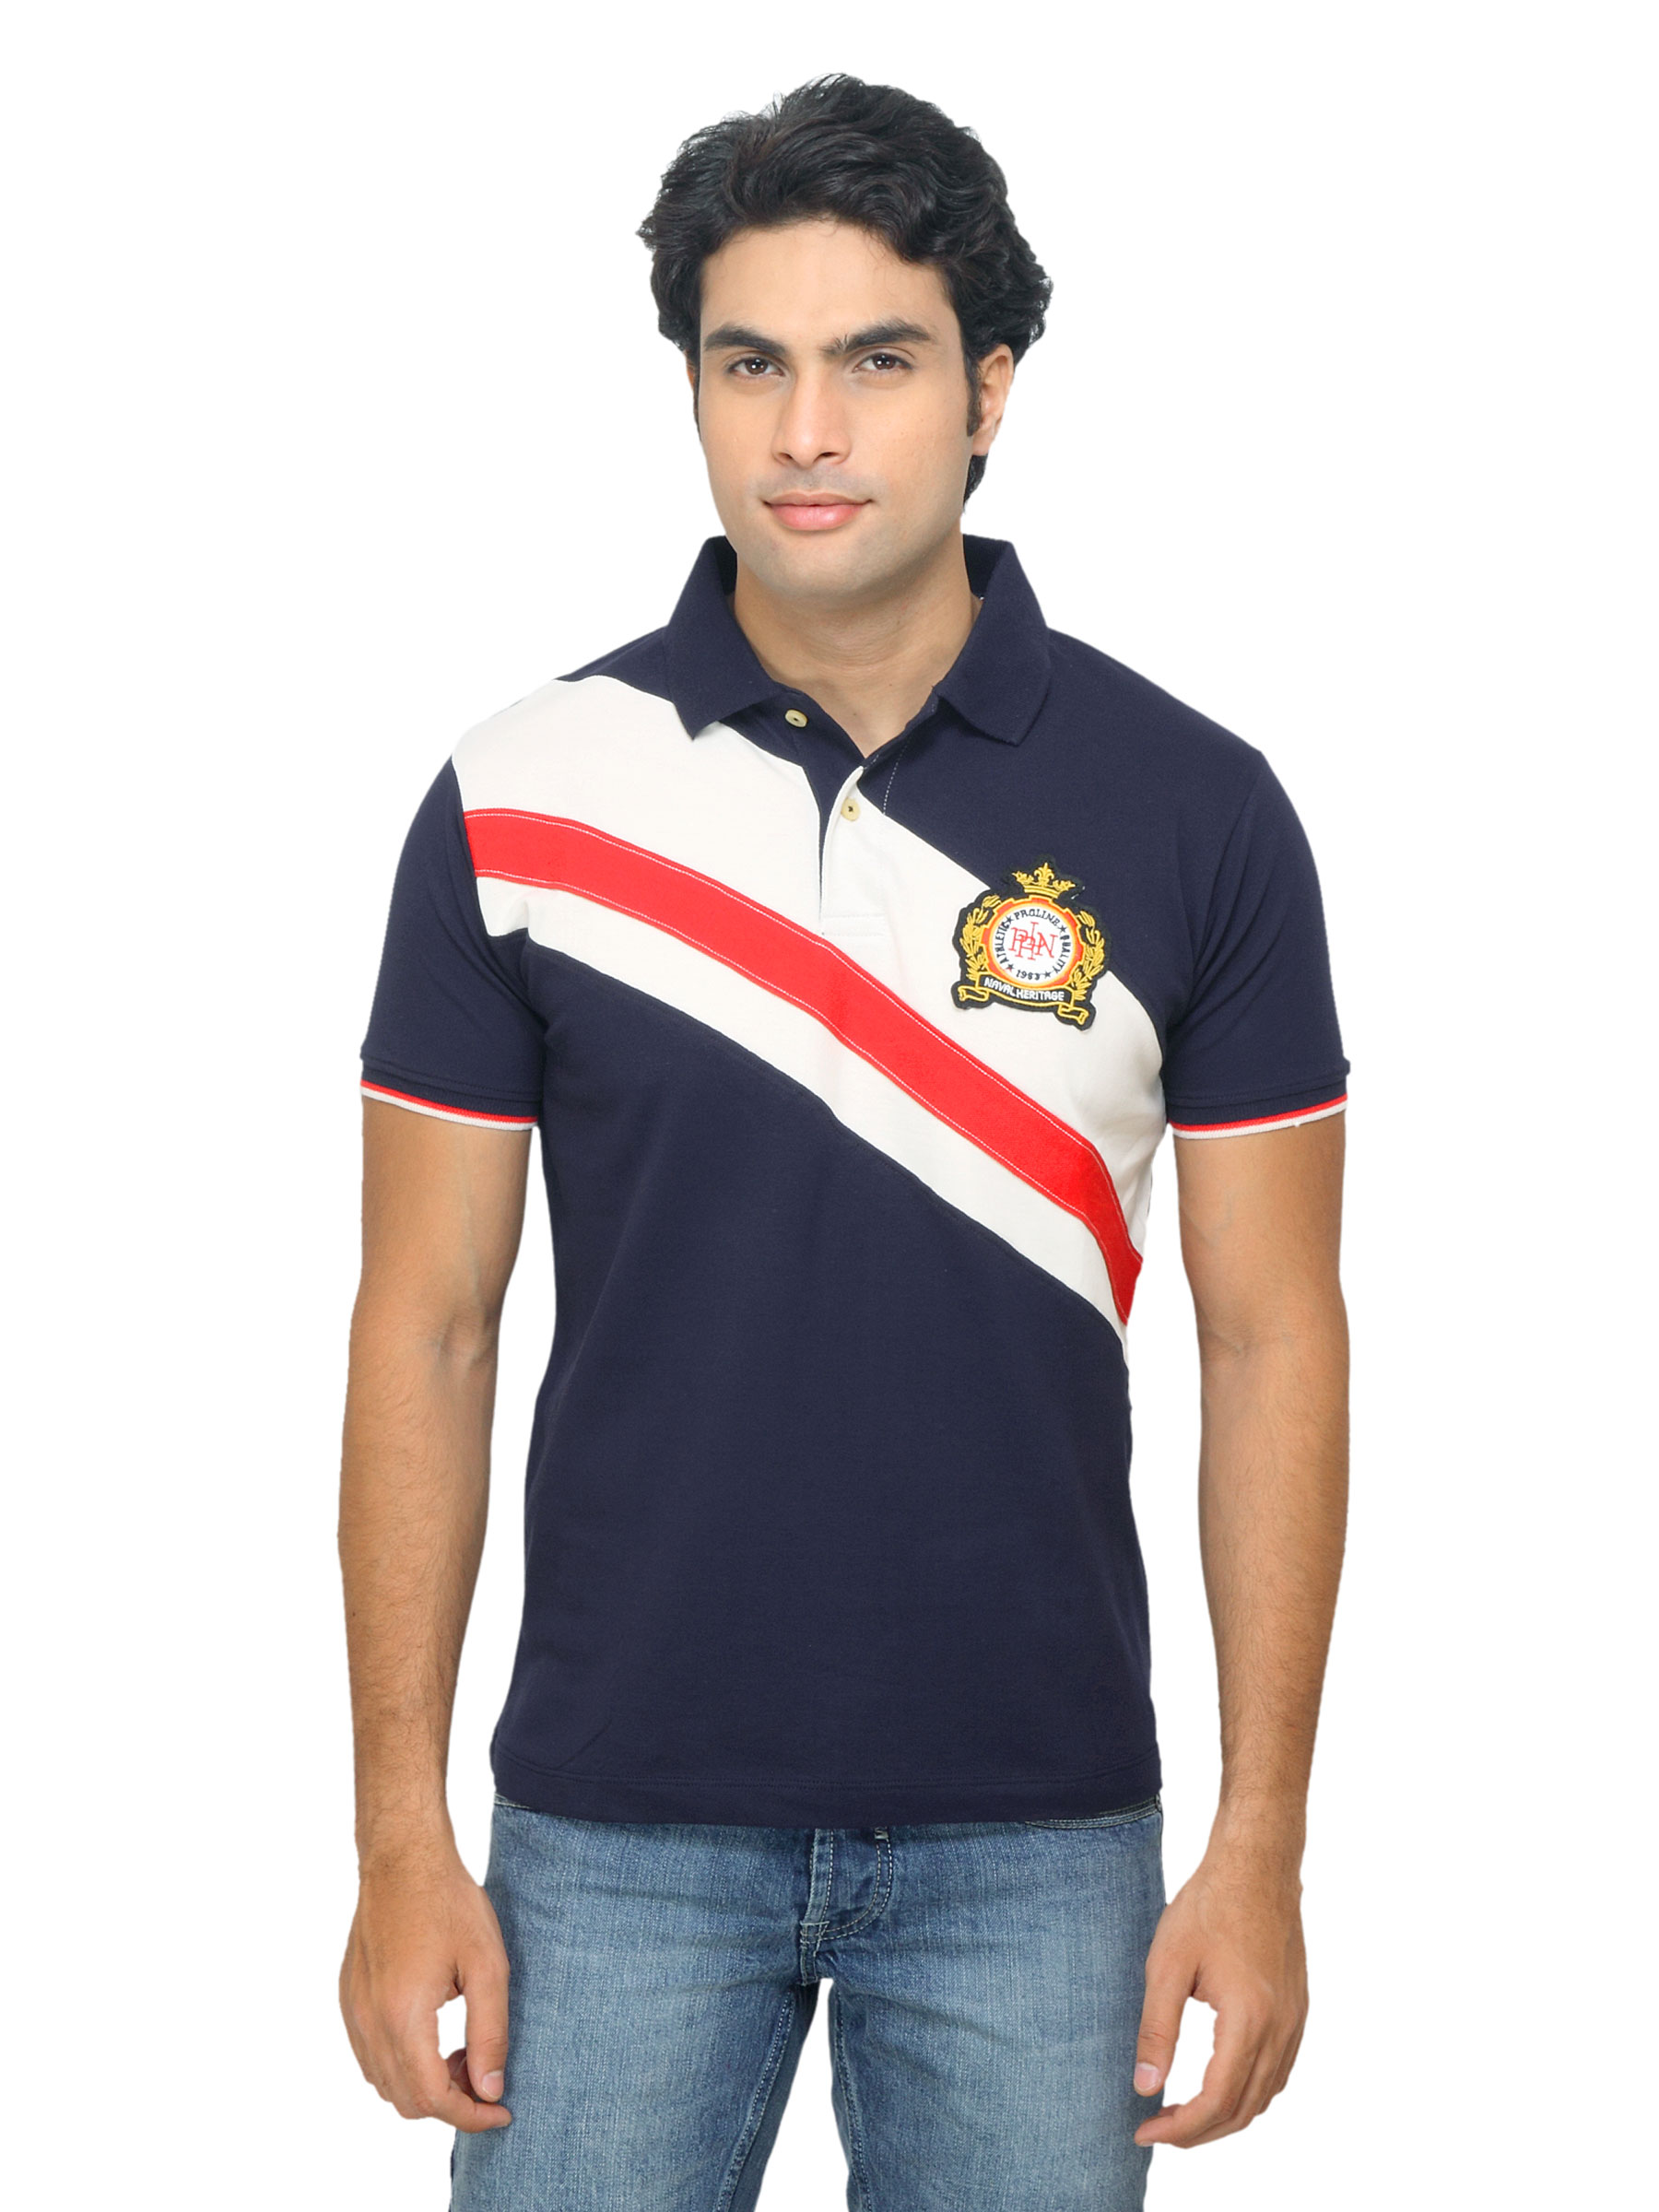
Proline Men Striped Navy Blue Polo T-Shirt
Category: Apparel / Topwear / Tshirts
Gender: Men
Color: Navy Blue
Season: Summer 2012
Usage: Casual